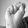
ASL letter: S